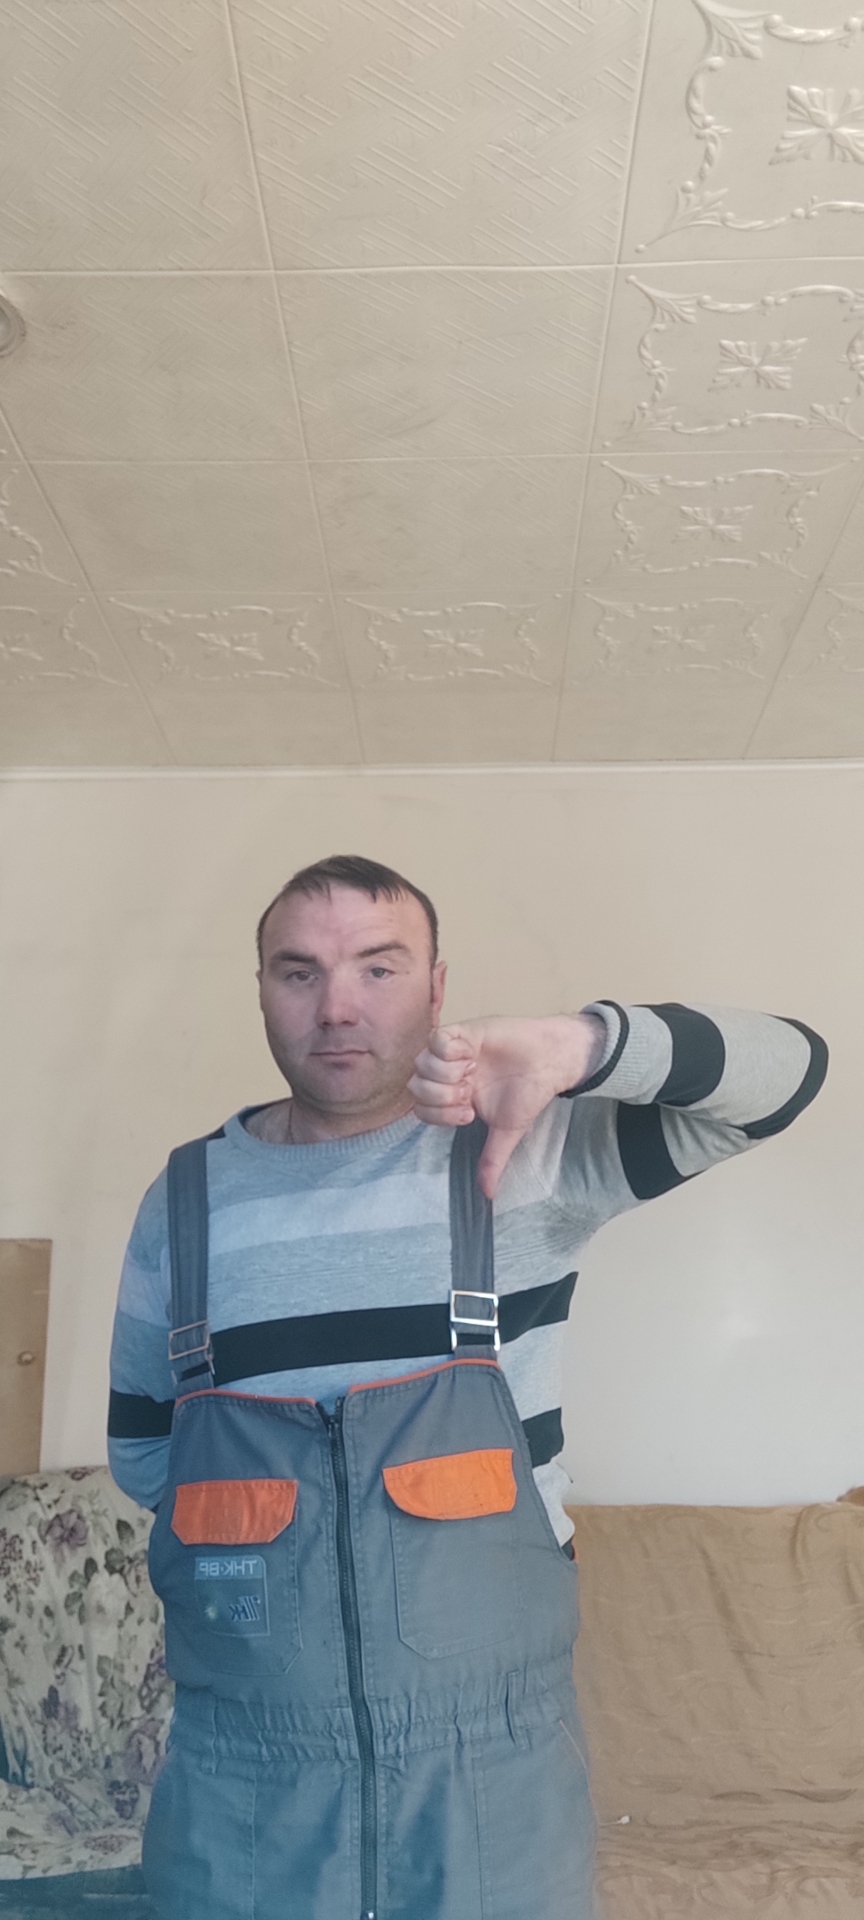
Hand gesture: dislike